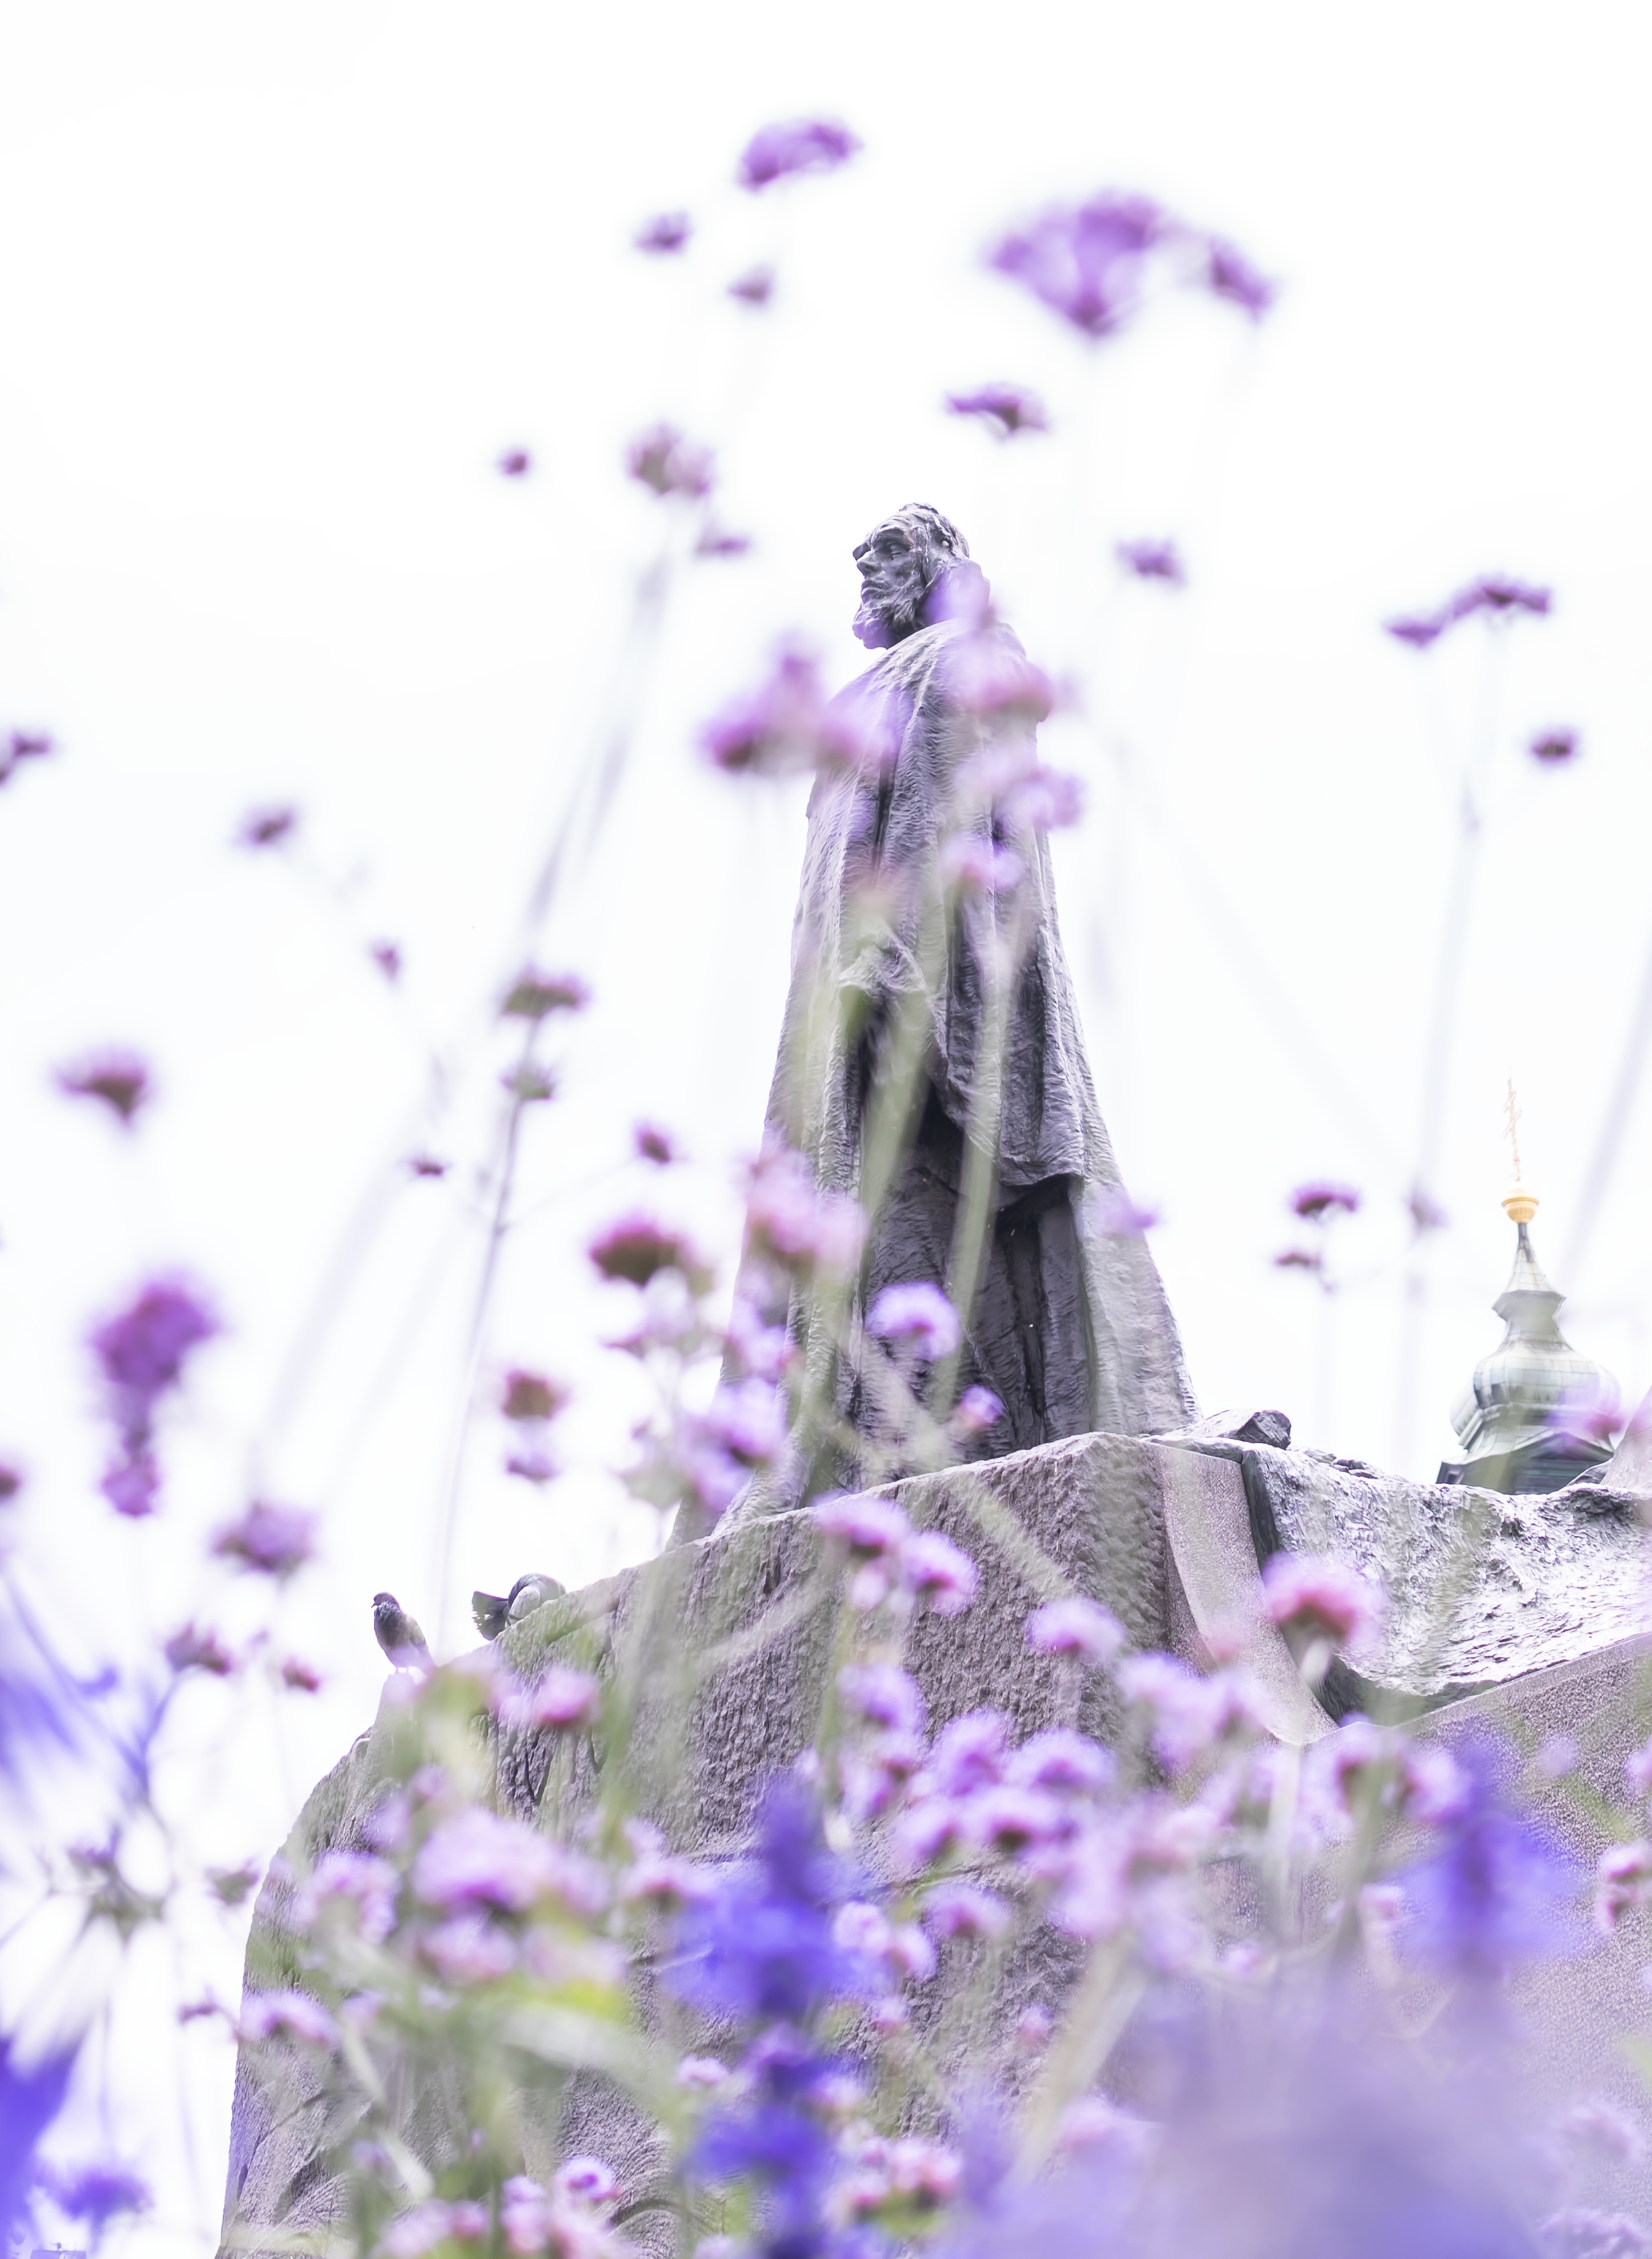
jan hus monument, jan hus, monument, prague, czech republic, sculpture, historic center, capital, city, space, culture, history, architecture, stone, bokeh, flower, lavender, purple, violet, lilac, english lavender, plant, petal, spring, flowering plant